INXS (album)

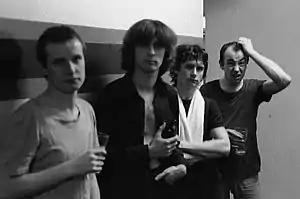
XTC, an English rock band compared to INXS

"INXS" is primarily a new wave, ska, and pop album, that shifts the focus among keyboards, sax and guitar during its 33 minute and 23 second run time. Stephen Thomas Erlewine of AllMusic described the album as a "variation on droning new wave synth pop," with only traces of R&B and dance that defined the band's later work.